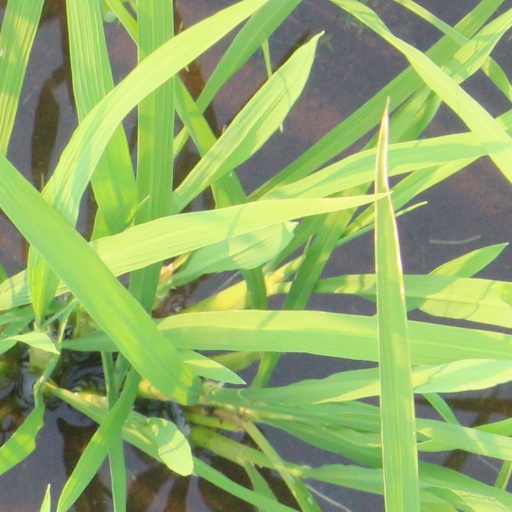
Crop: rice